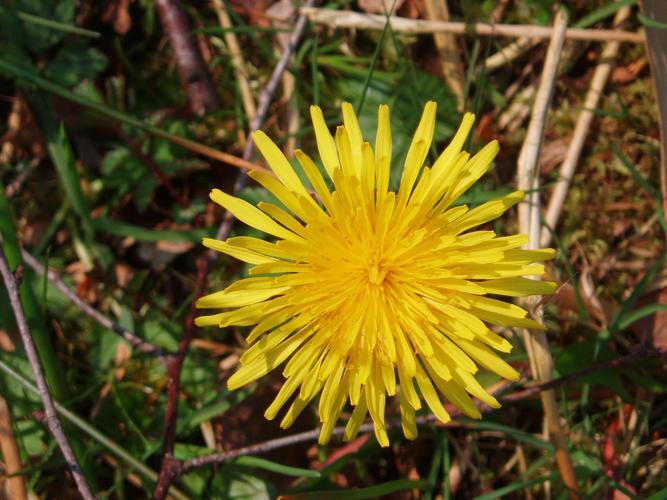
Label: common dandelion